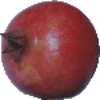
Label: pomegranate